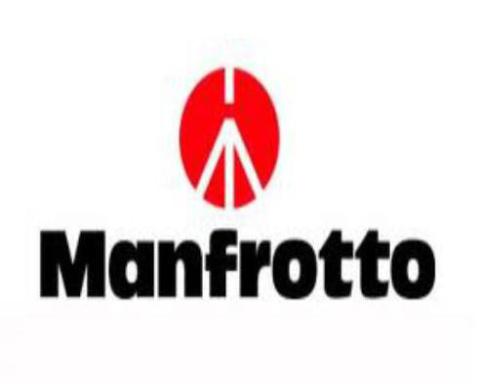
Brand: manfrotto
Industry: Electronic